Kitack Lim

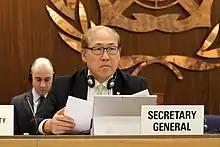
Lim as Secretary-General in 2009 at the NCSR sub-committee

In December 2015, Lim was unanimously endorsed in his confirmation to become Secretary-General of the IMO. Replacing Koji Sekimizu of Japan, his first four year term commenced on 1 January 2016. One of his first external events as Secretary-General in 2016 was to deliver the keynote speech at an e-Navigation conference onboard the MS Pearl Seaways in Copenhagen, Denmark.